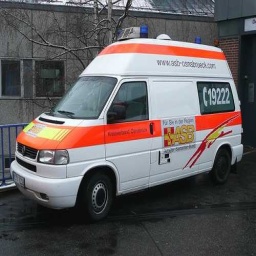
Label: ambulance